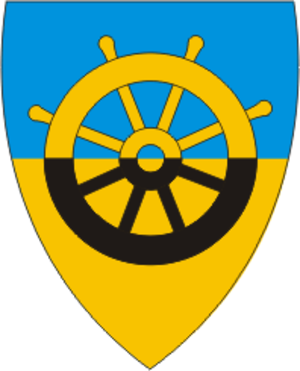
La commune de Tõstamaa est une municipalité rurale estonienne de la région de Pärnu qui s’étend sur 261 km². Sa population est de 1 381 habitants.